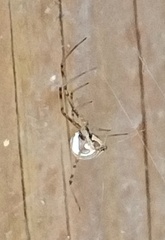
Species: Lactrodectus_hesperus